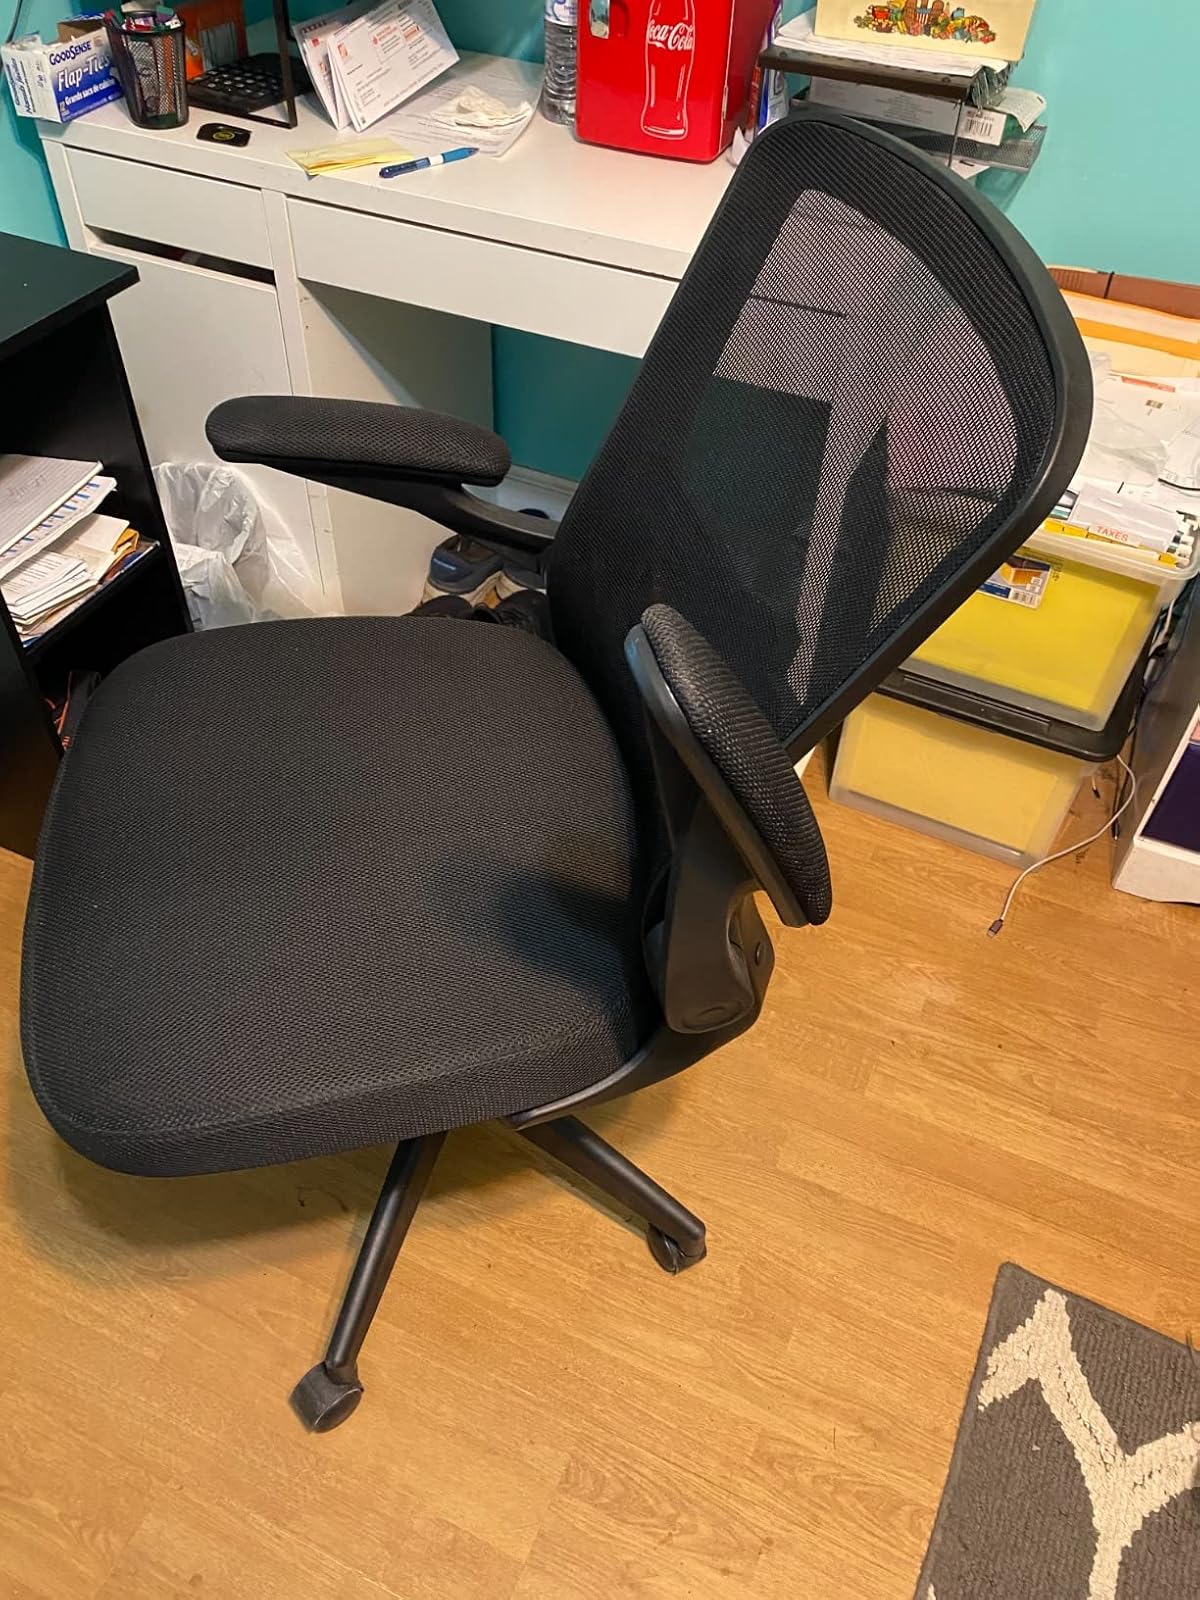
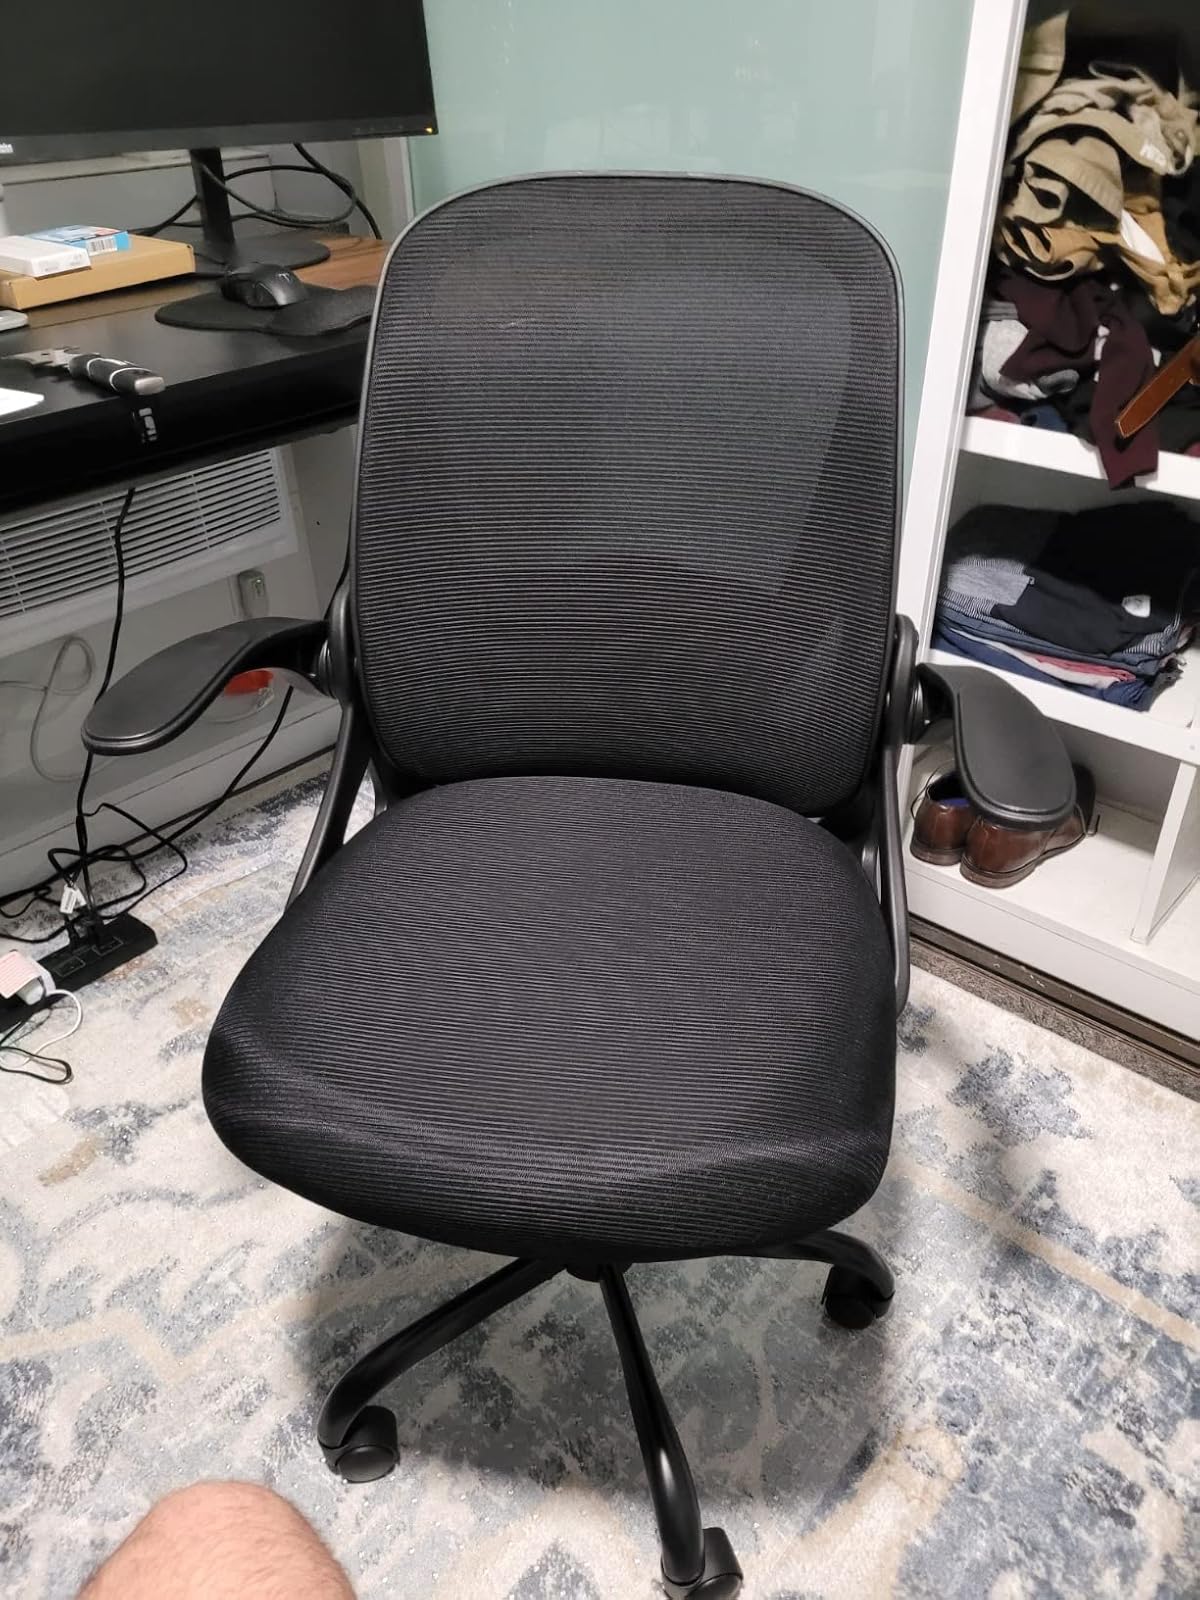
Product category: items_chair
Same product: no